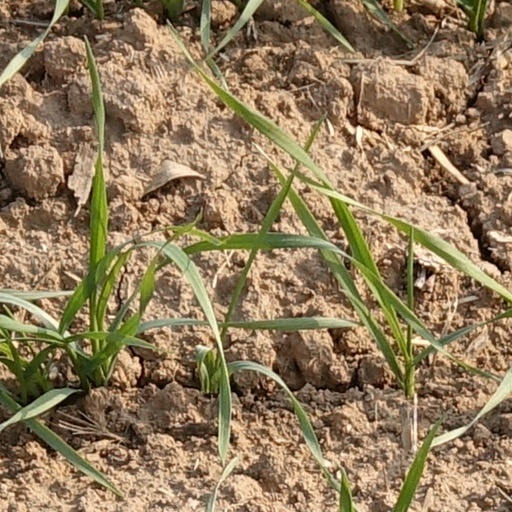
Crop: wheat